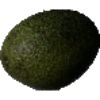
Label: Avocado 1